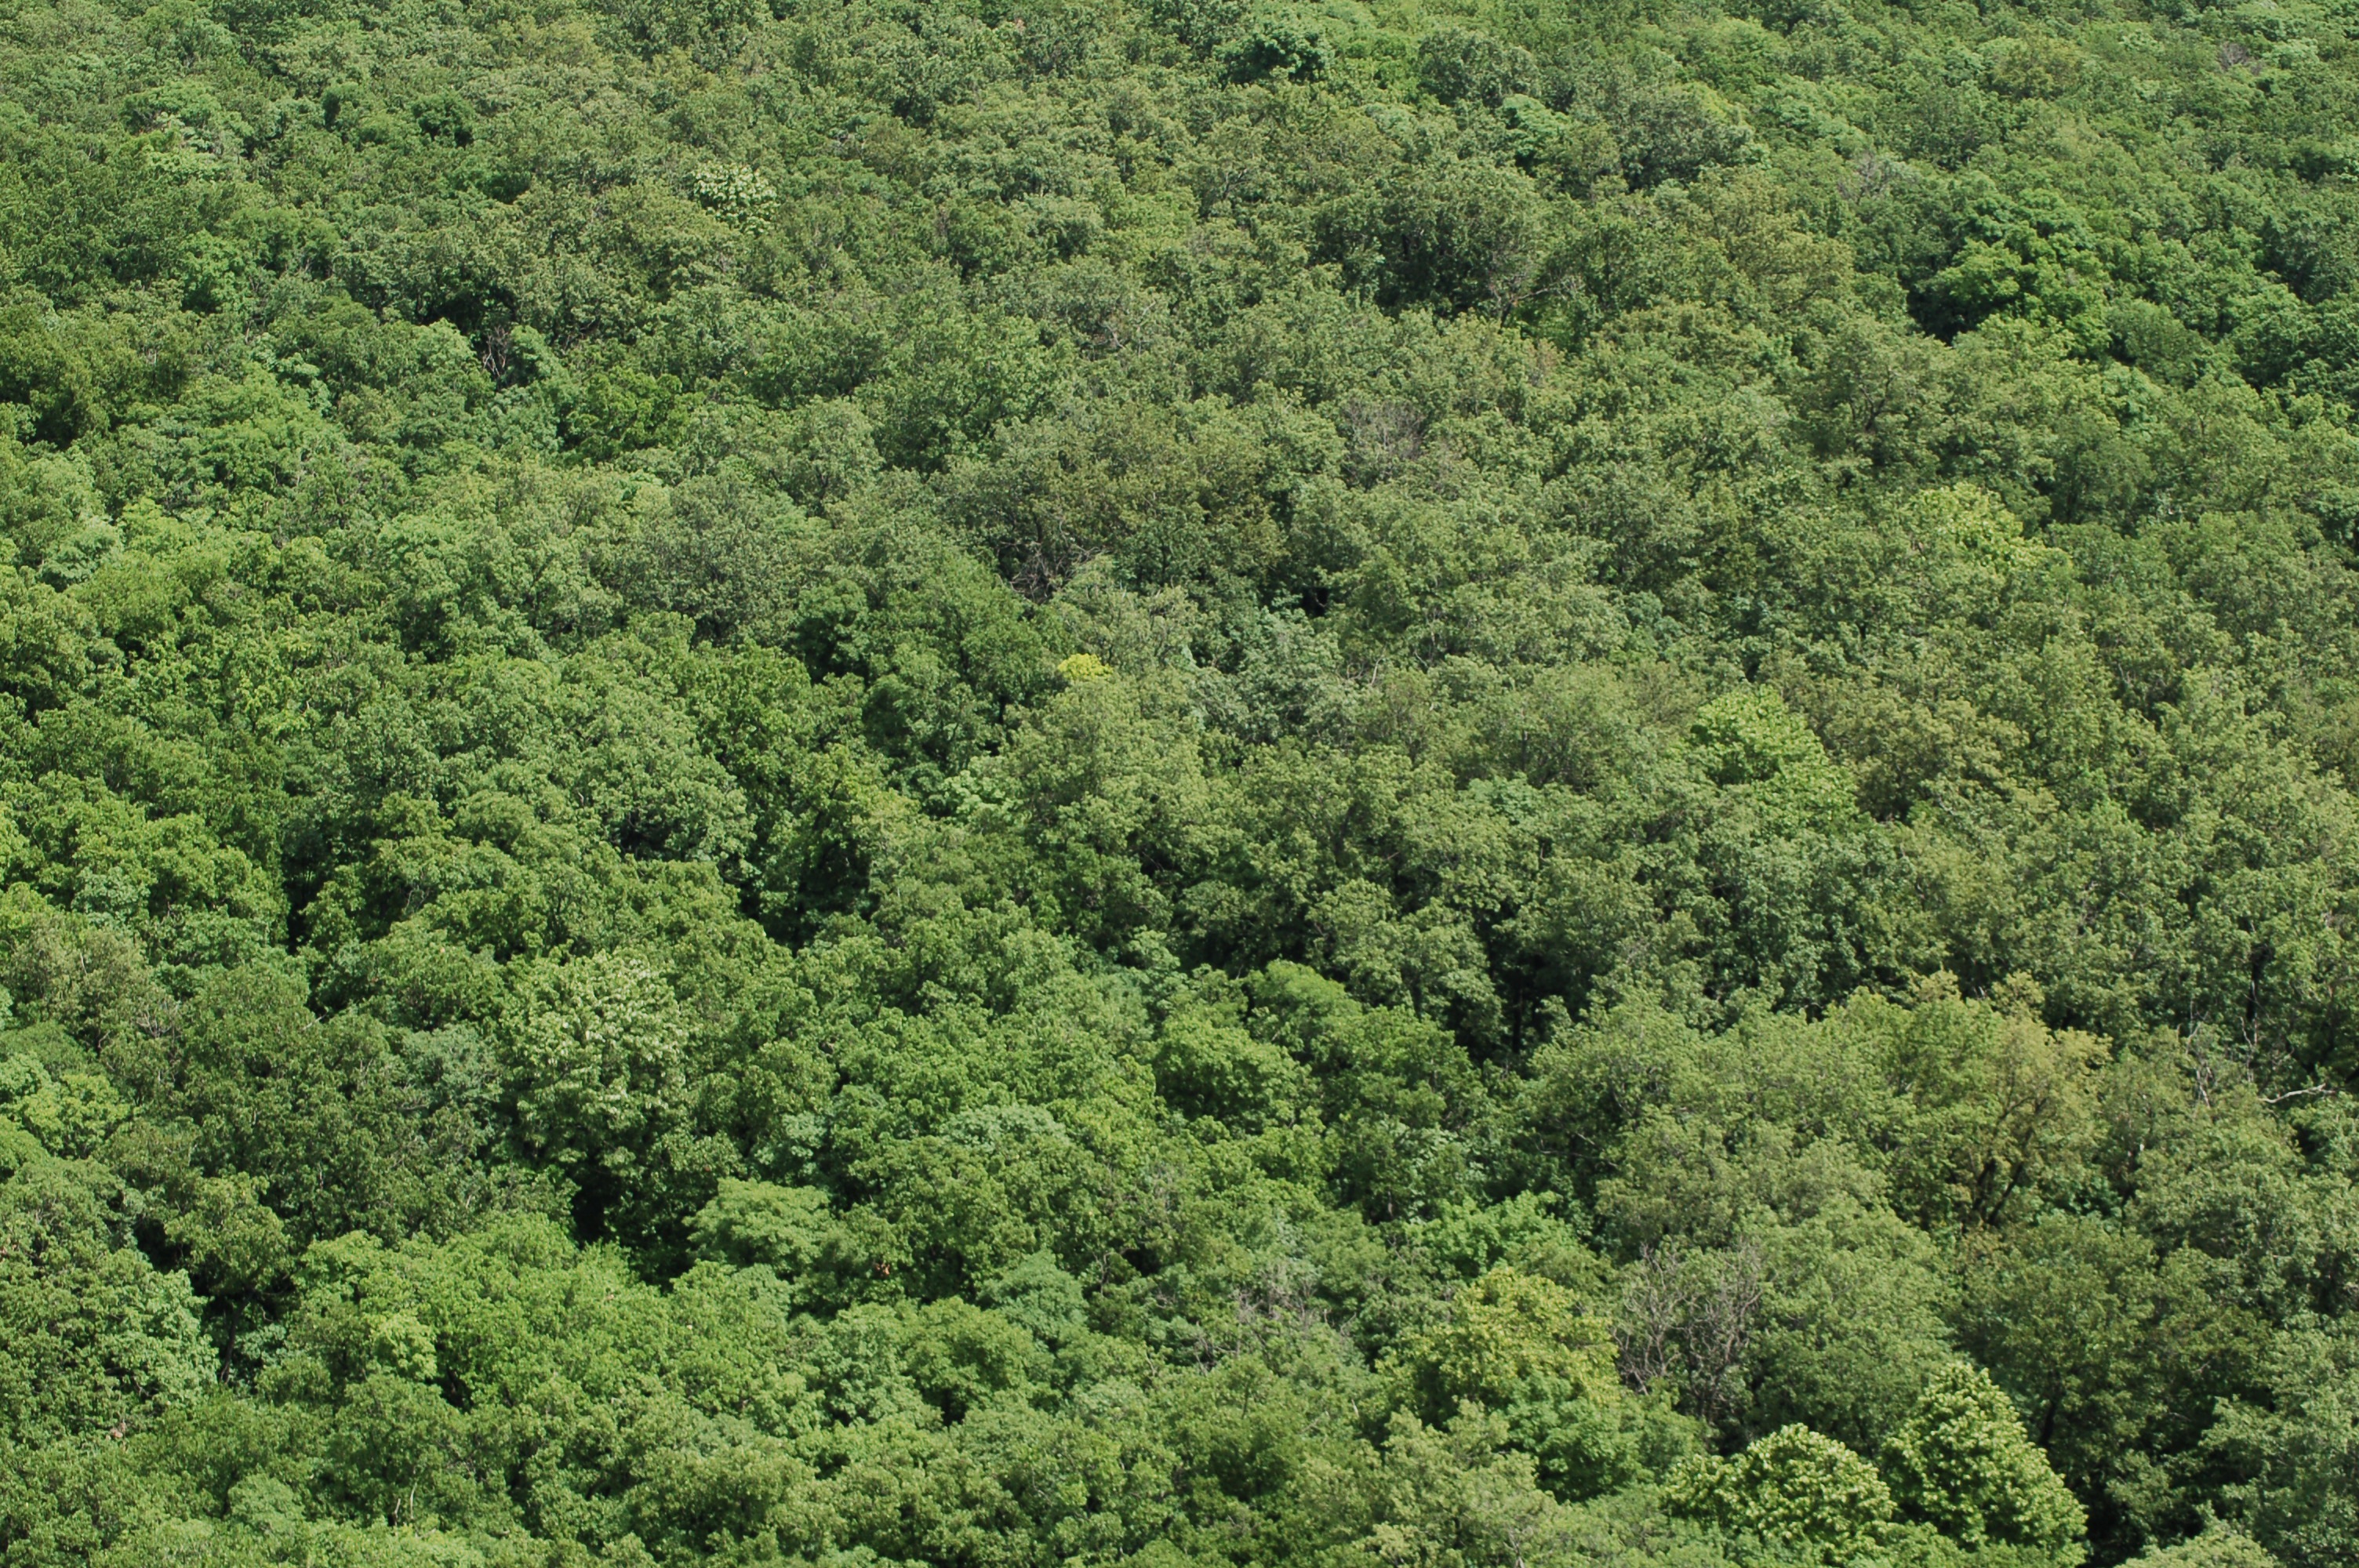
landscape, tree, nature, forest, wilderness, meadow, green, jungle, trees, vegetation, rainforest, plantation, woodland, habitat, ecosystem, nature reserve, biome, old growth forest, natural environment, geographical feature, temperate broadleaf and mixed forest, temperate coniferous forest